War in the Vendée

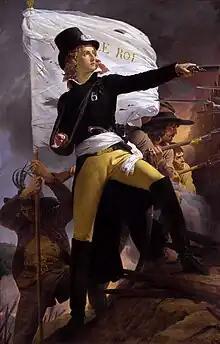
"Portrait of Henri de la Rochejaquelein" Pierre-Narcisse Guérin, 1816

Peter McPhee says that the pacification of the Vendée does not fit either the United Nations' CPPCG definition of genocide because the events happened during a civil war. He states that the war in the Vendée was not a one-sided mass killing and the Committee of Public Safety did not intend to exterminate the whole population of the Vendée; as parts of the population at least were allies of the revolutionary government.